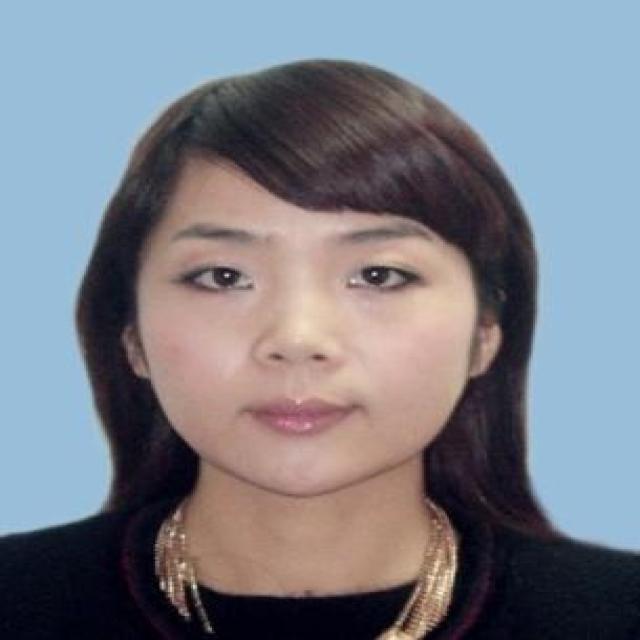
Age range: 21-44